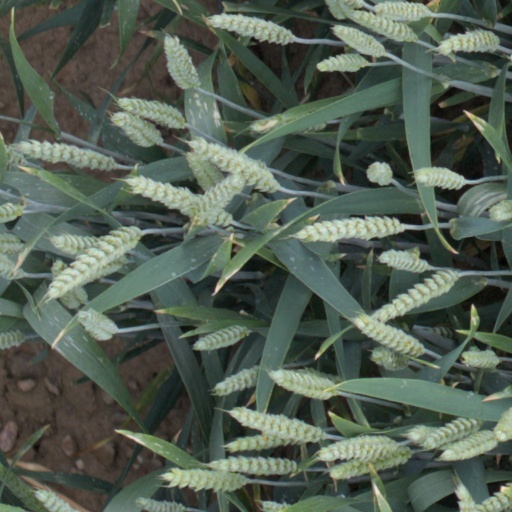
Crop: wheat